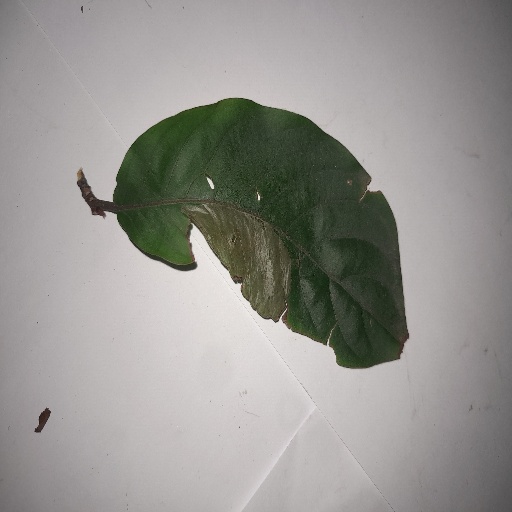
Species: HariTaki
Leaf condition: Bacterial Spot